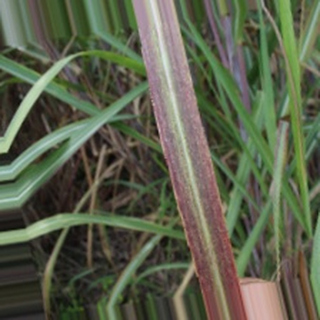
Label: sugarcane_bacterial_blight